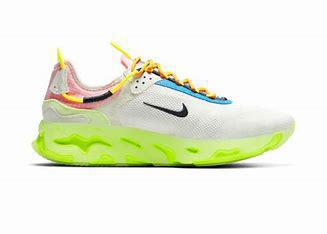
Brand: Nike
Model: React Live